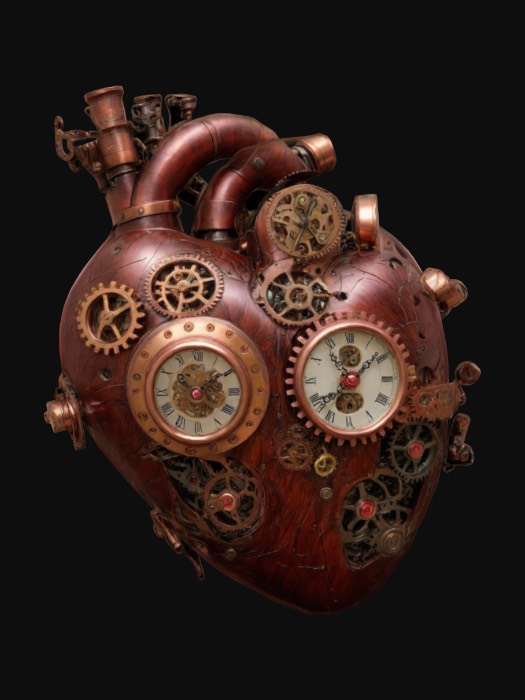
미적 점수 (1~10점): 9